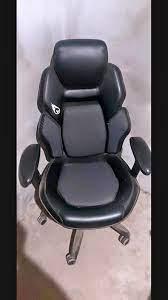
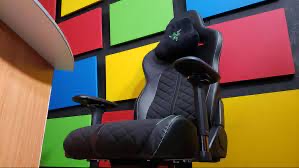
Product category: items_chair
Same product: no